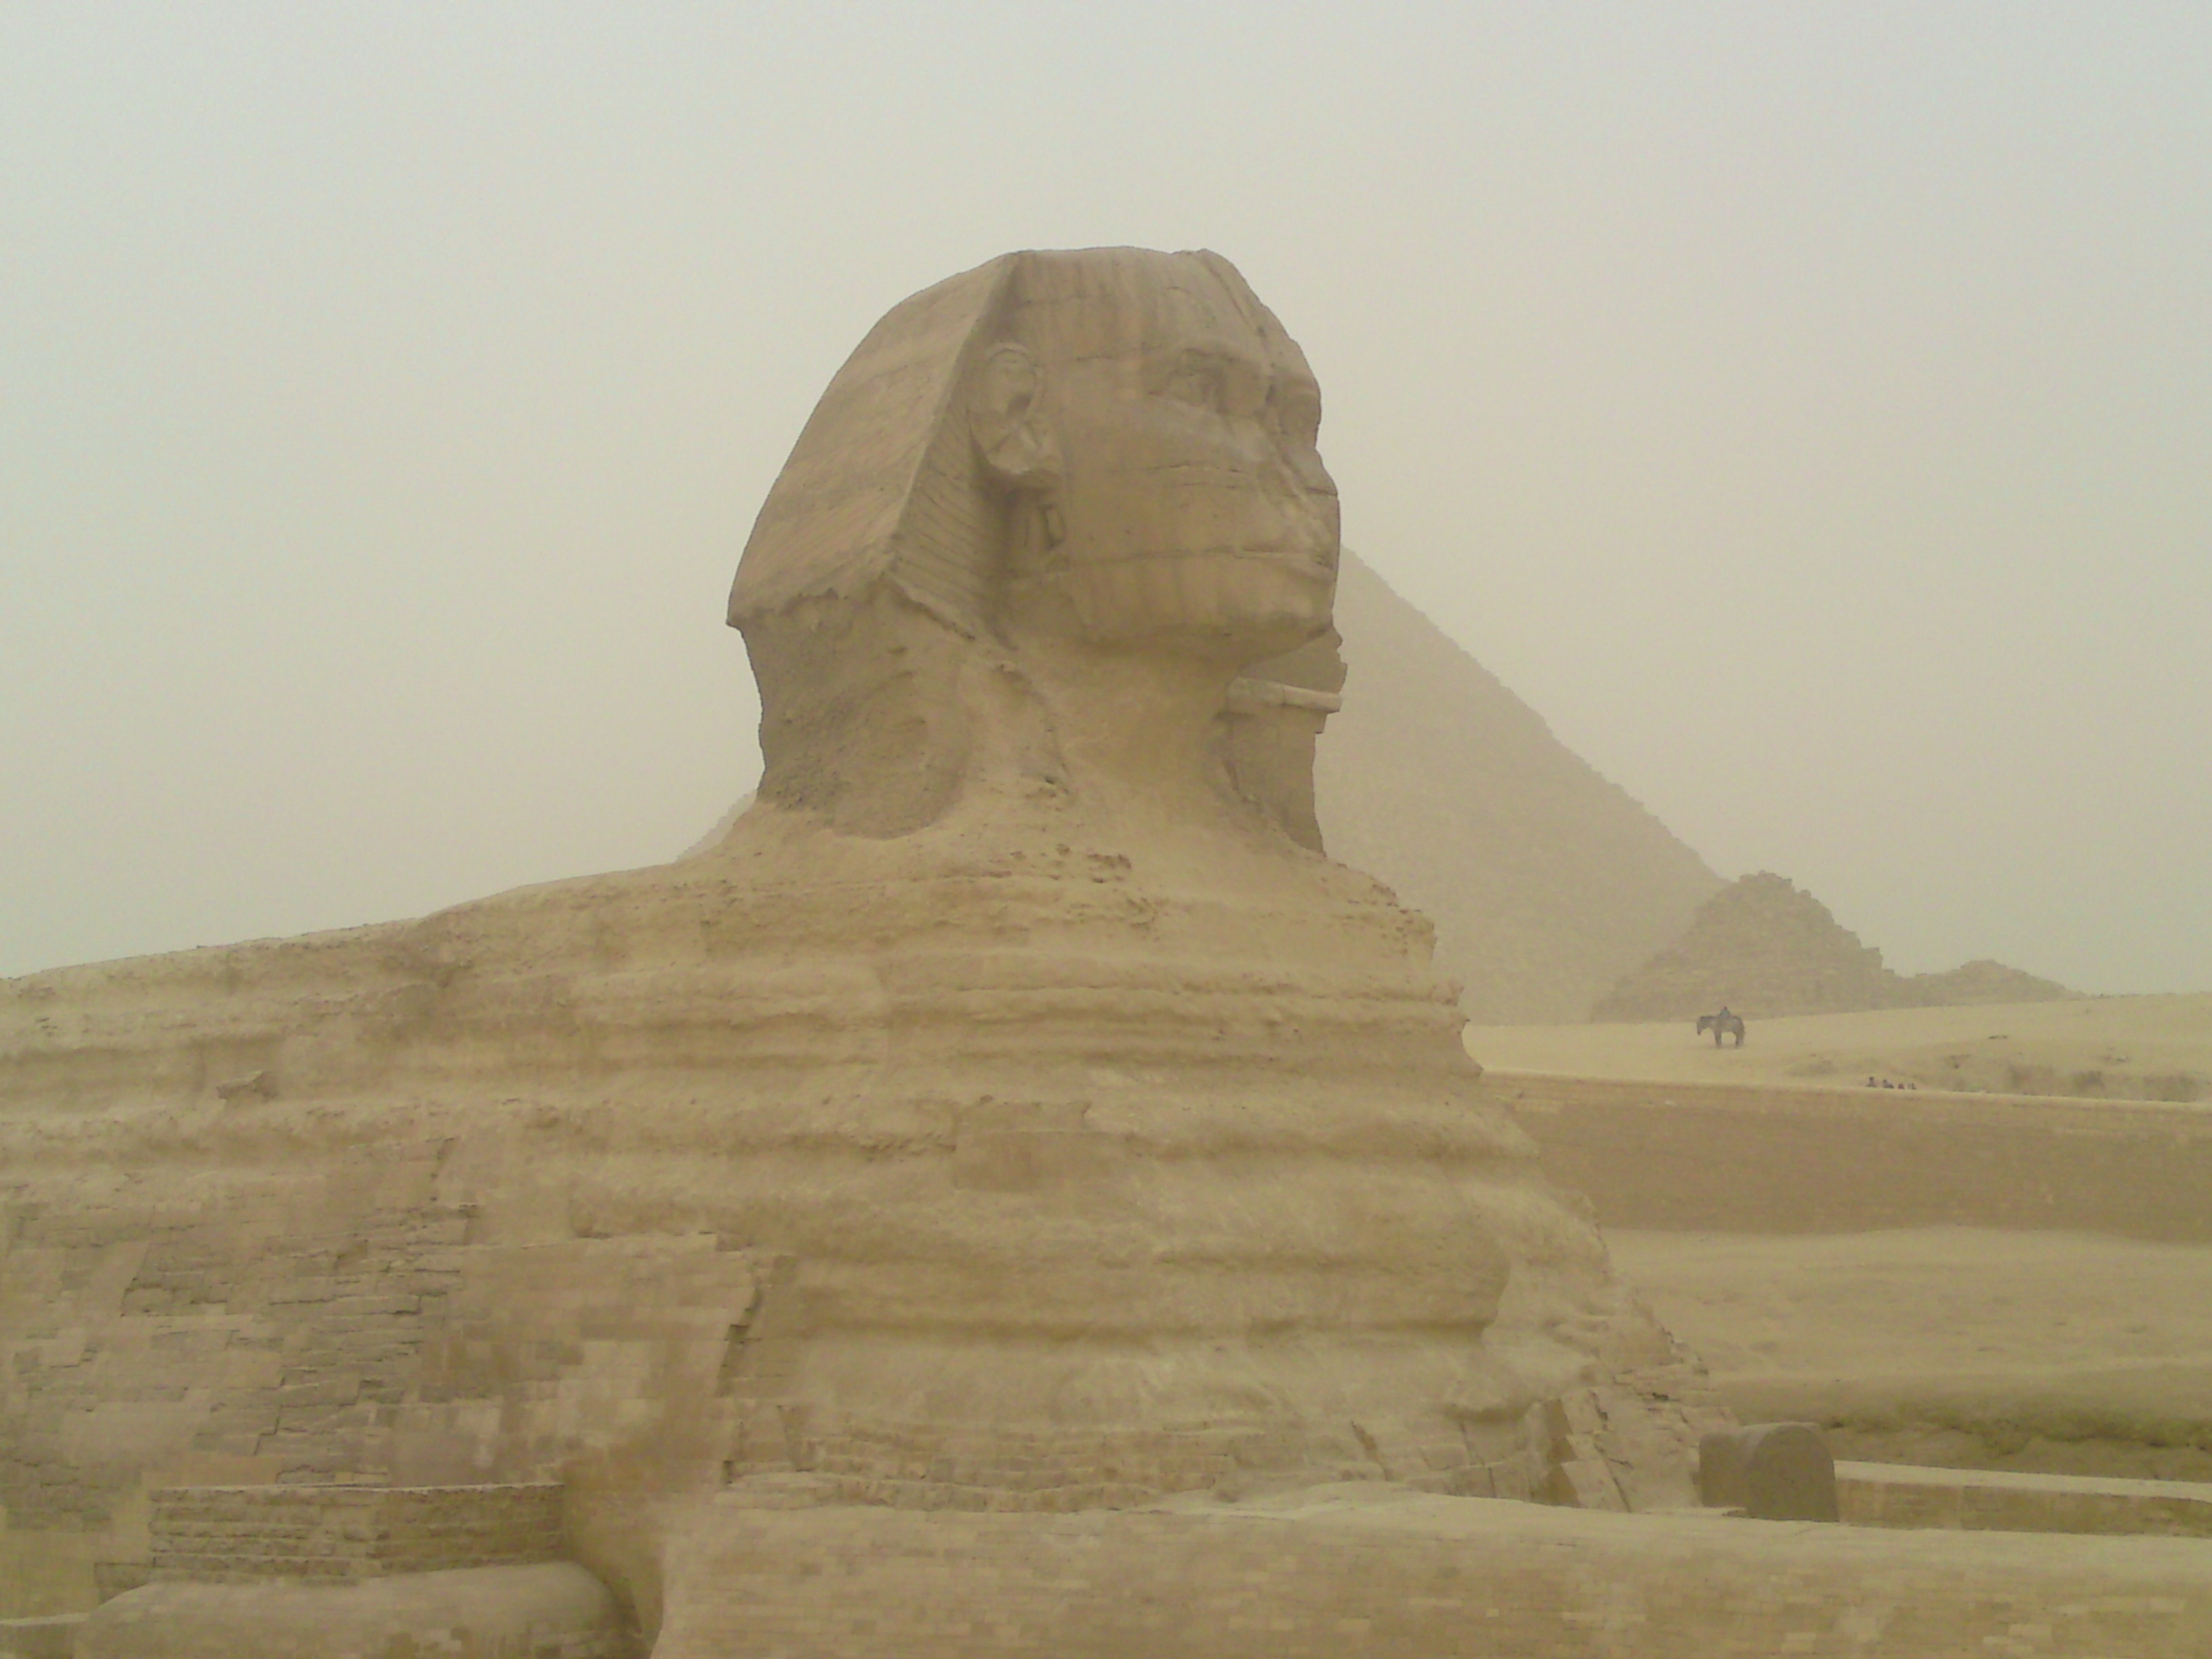
landscape, sand, rock, desert, monument, formation, pyramid, ancient, material, egypt, geology, temple, badlands, wadi, monolith, archaeological site, ancient history, szfinszk